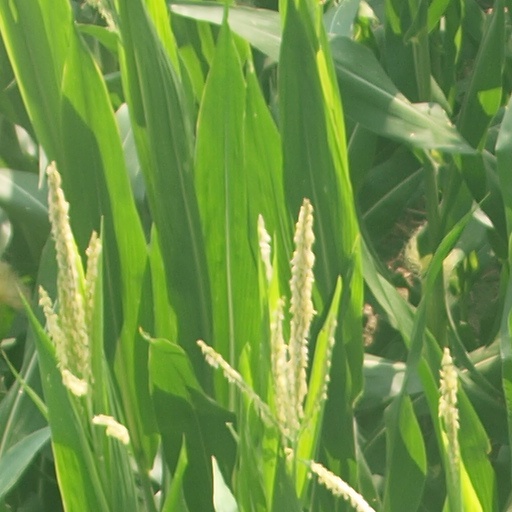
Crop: maize; corn